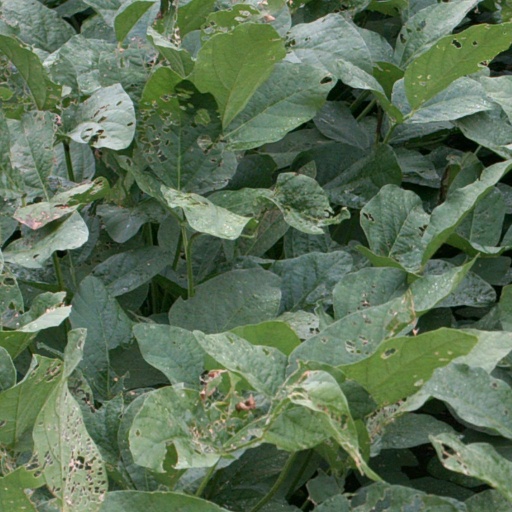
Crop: soybean